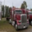
Label: truck